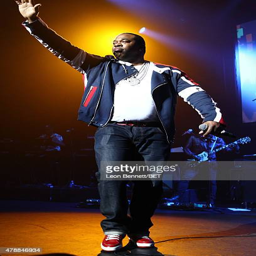
hip hop artist performs during neo soul artist present hip hop artist with neo soul artist